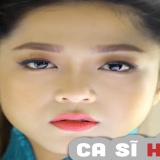
ca sĩ Hà Thanh Xuân